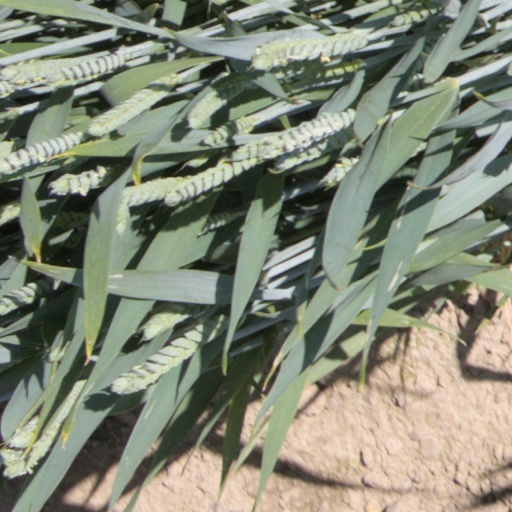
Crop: wheat